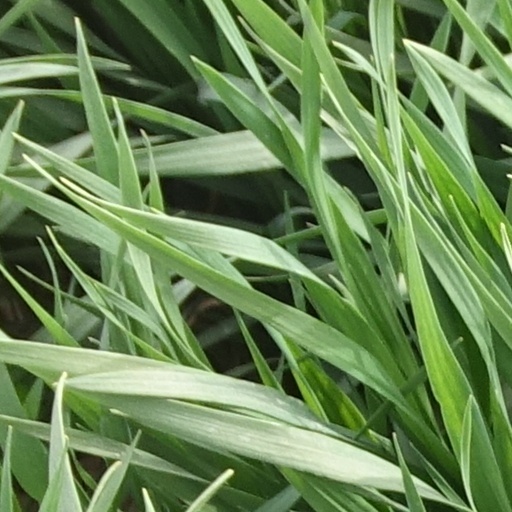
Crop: wheat